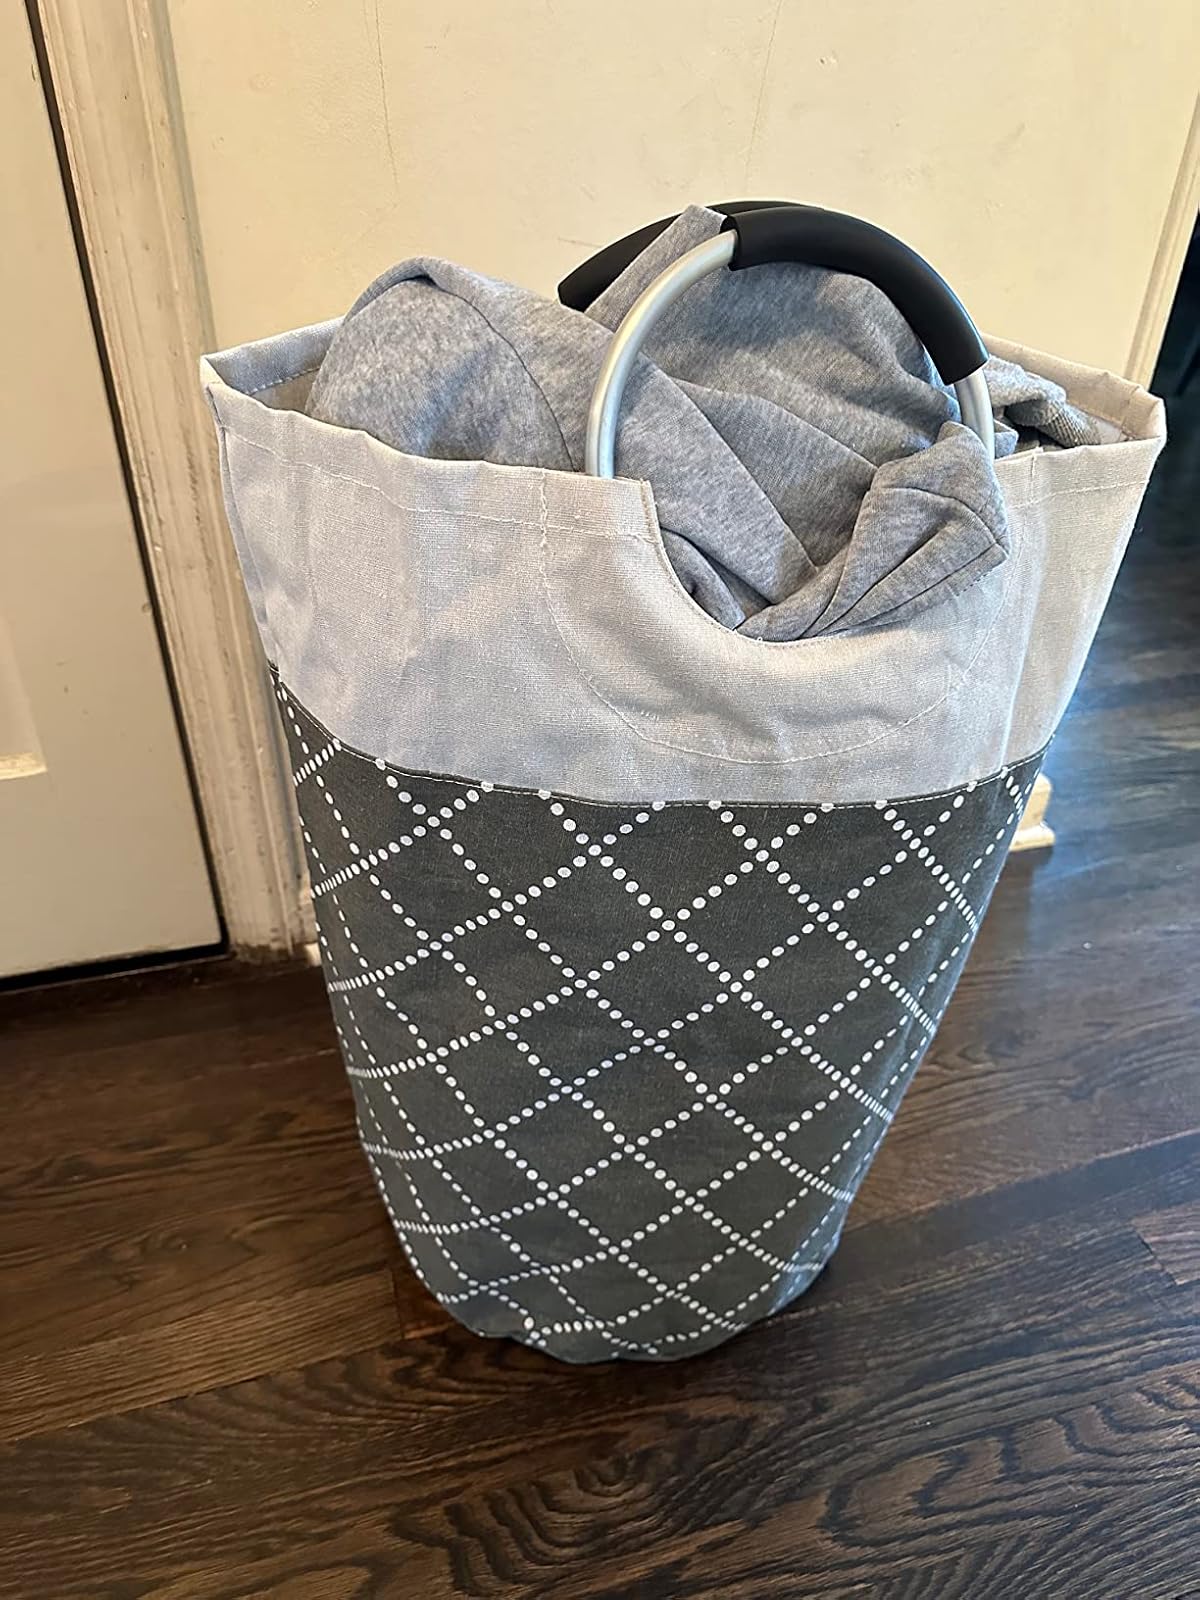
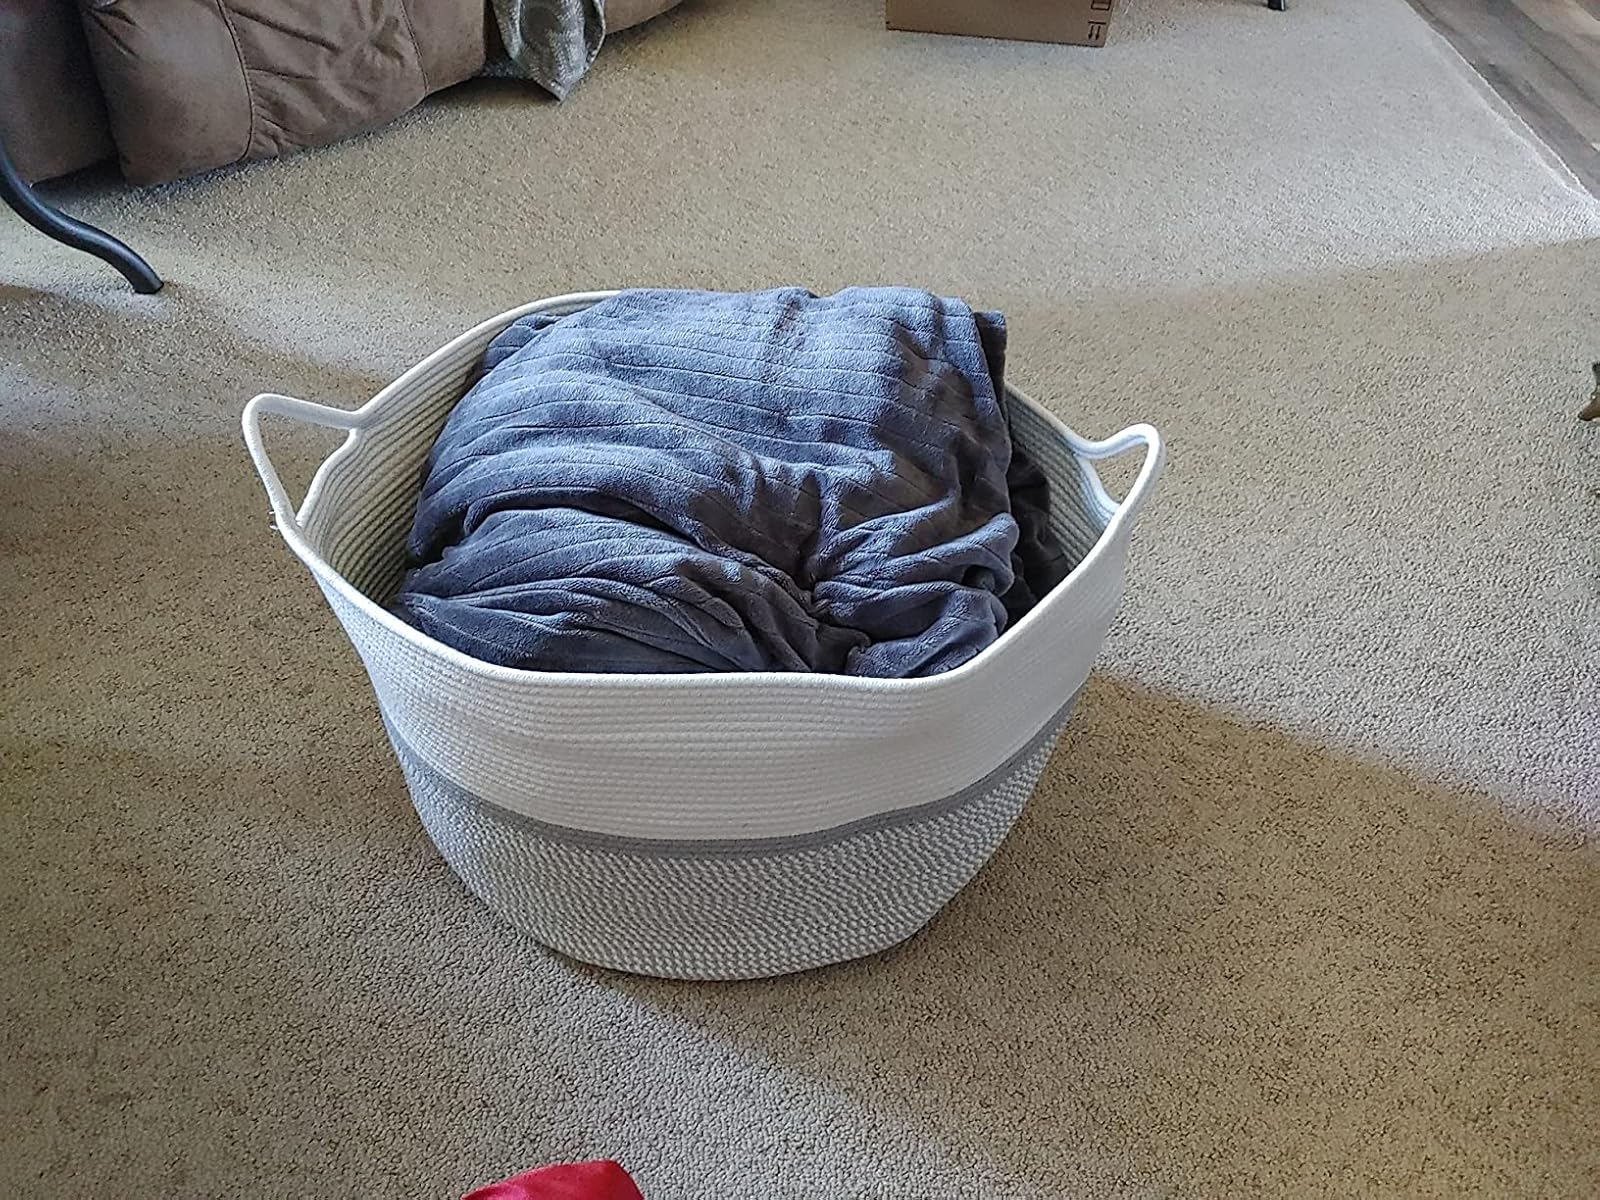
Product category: items_hamper
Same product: no